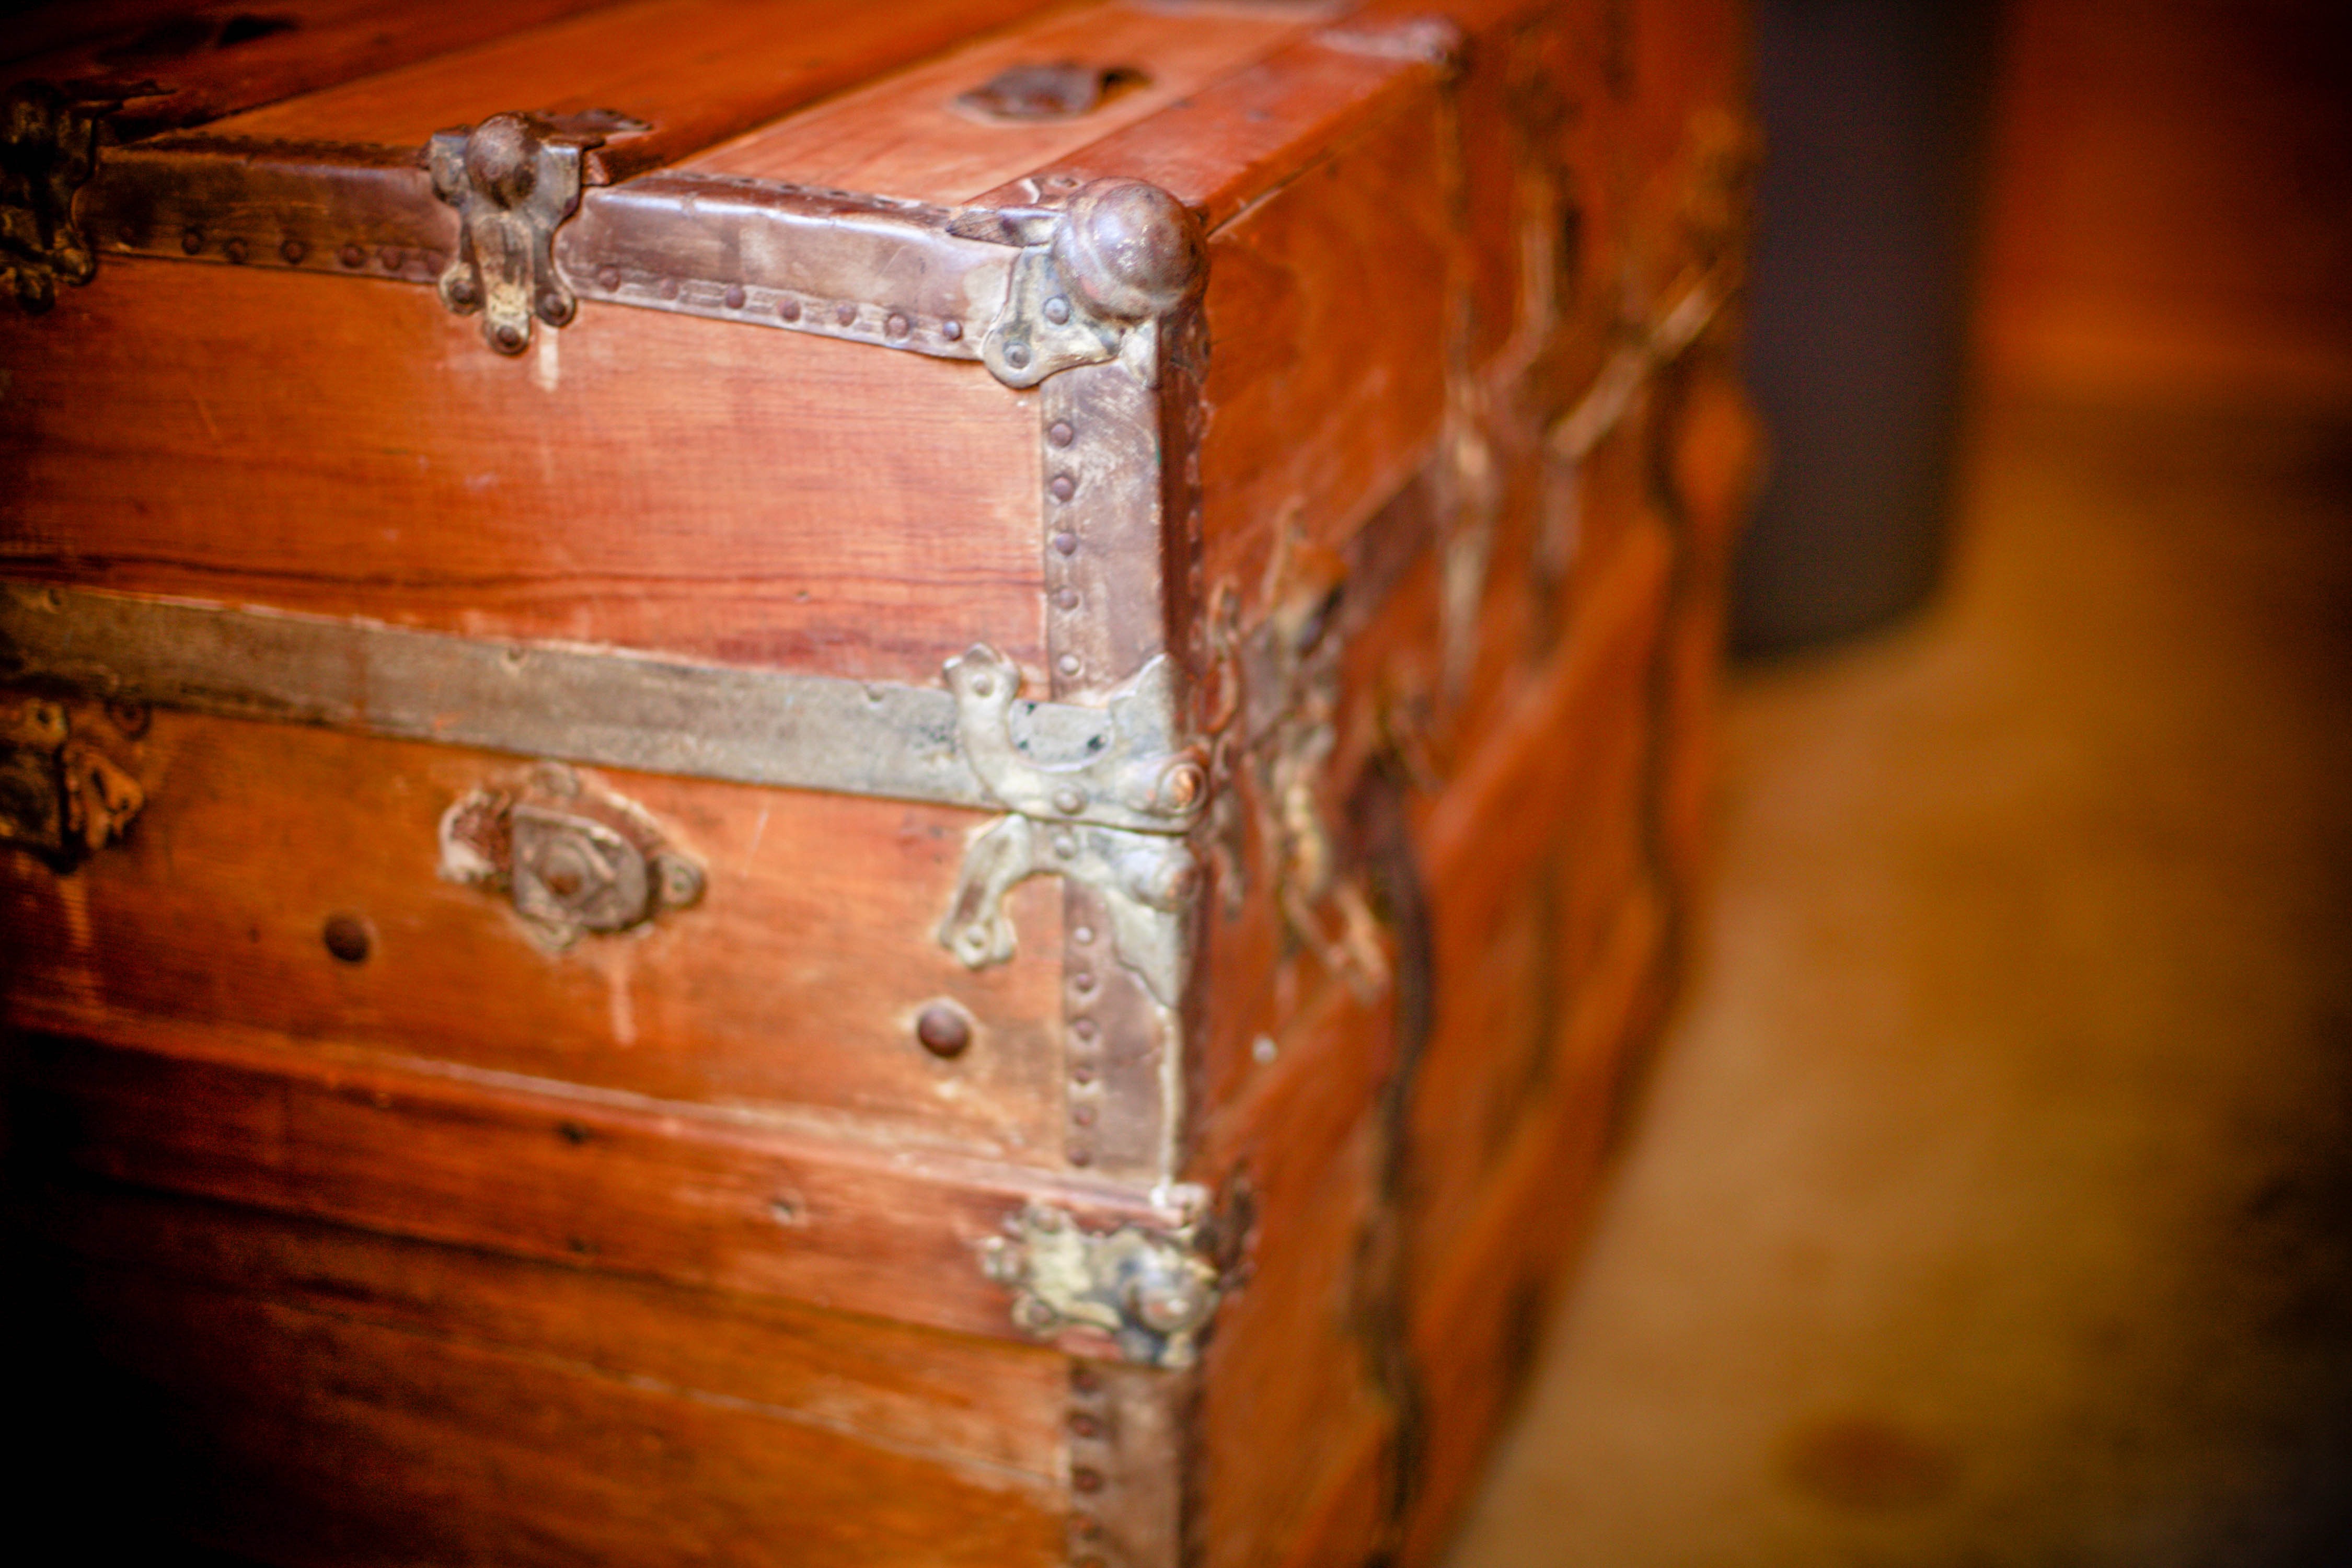
wood, antique, furniture, chest, storage, container, wooden, wooden box, closed, carving, treasure, man made object, treasure box